Marshall County Courthouse (Oklahoma)

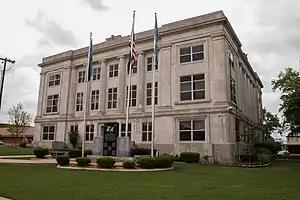

The Marshall County Courthouse, at 100 E. Main Street in Madill in Marshall County, Oklahoma, is a historic courthouse built in 1913. It was listed on the National Register of Historic Places in 1984.